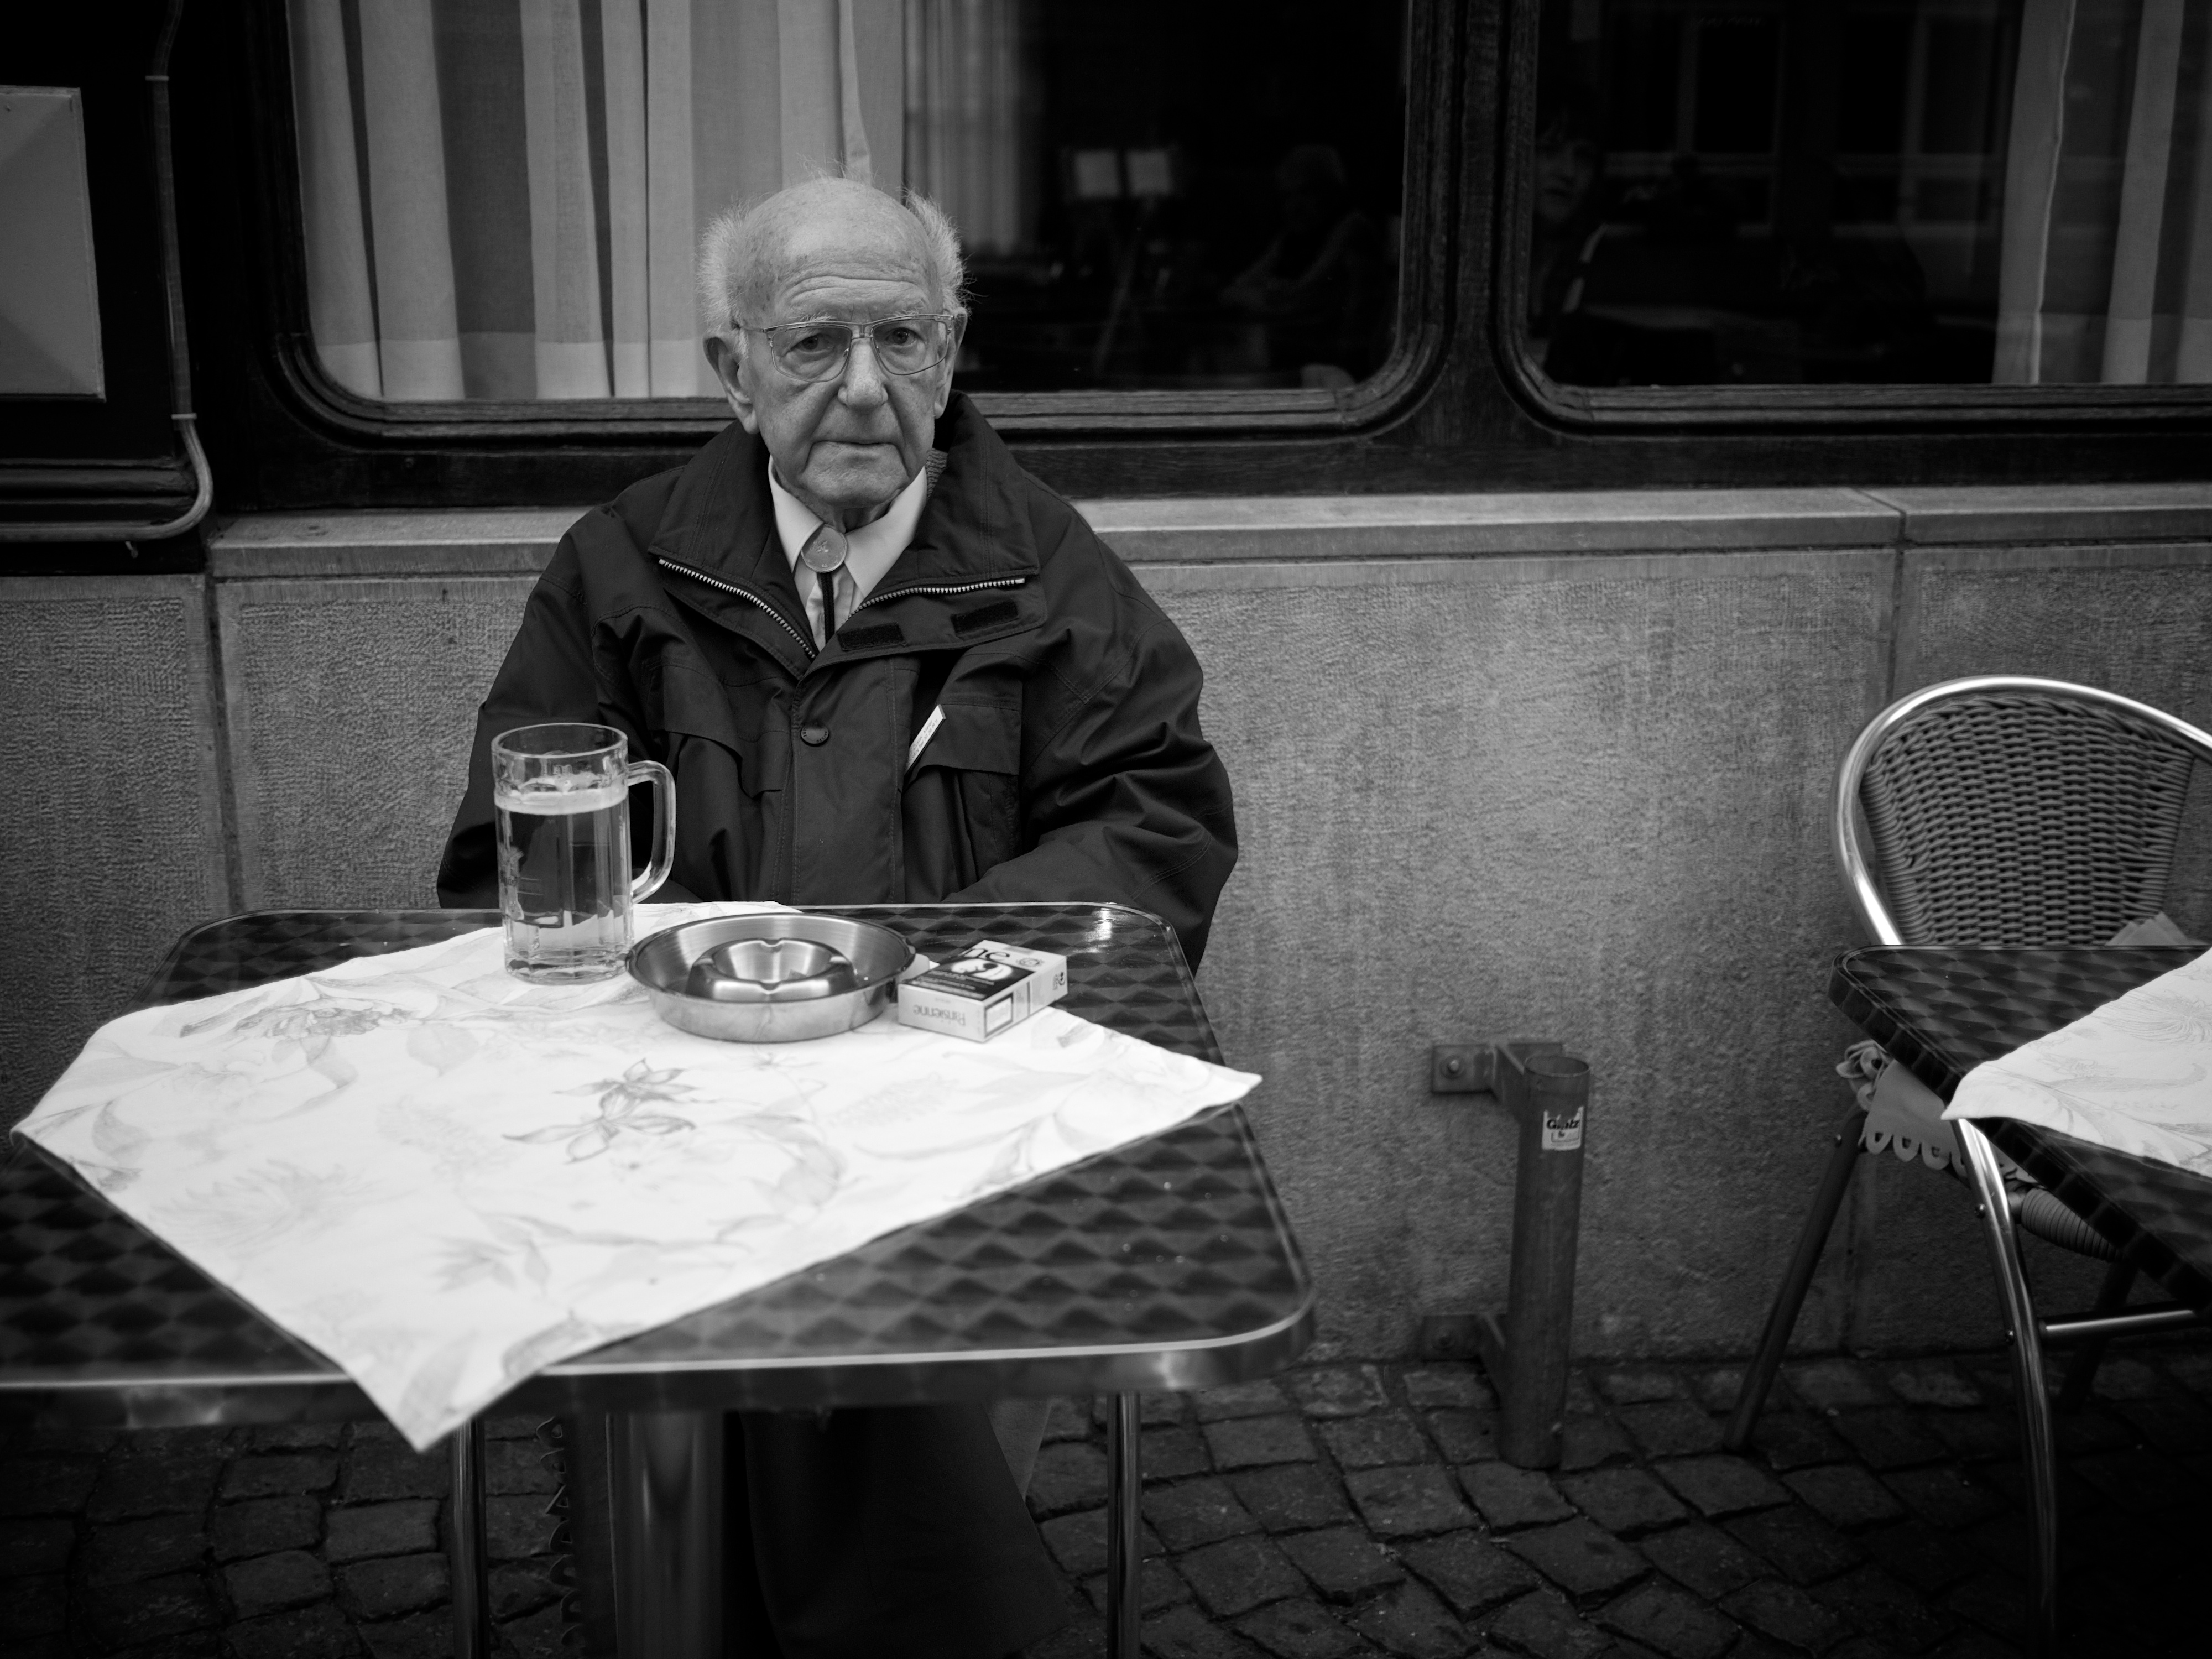
black and white, white, street, photography, ebook, training, darkness, black, monochrome, streetphotography, flickr, thomas, video, olympus, photograph, omd, fuji, shape, leica, monochrom, leuthard, hcb, thomasleuthard, streettogs, monochrome photography, film noir